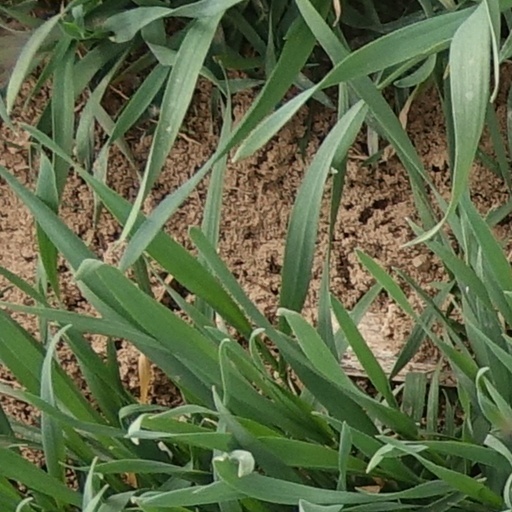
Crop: wheat